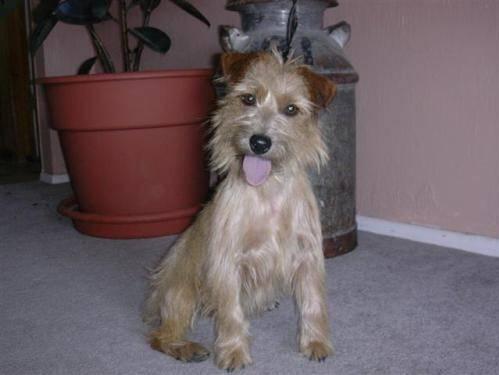
dog